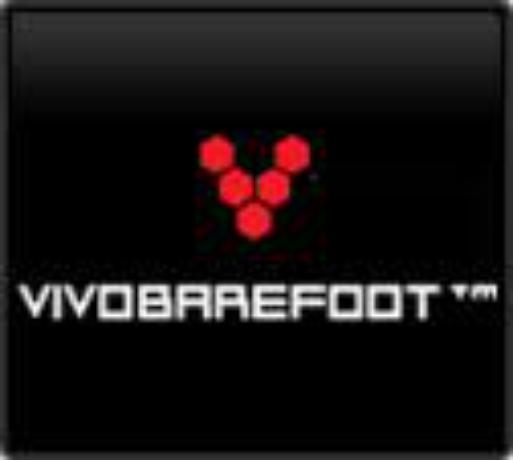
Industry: Clothes